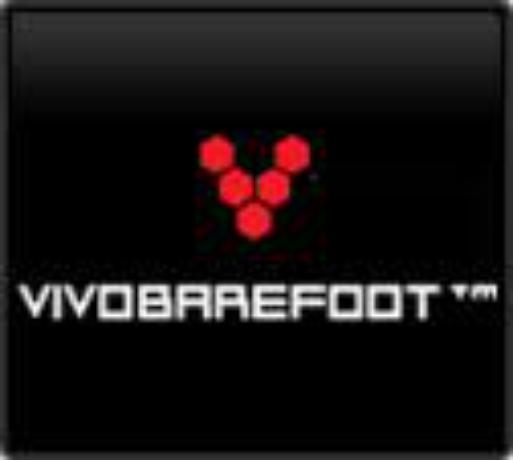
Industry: Clothes